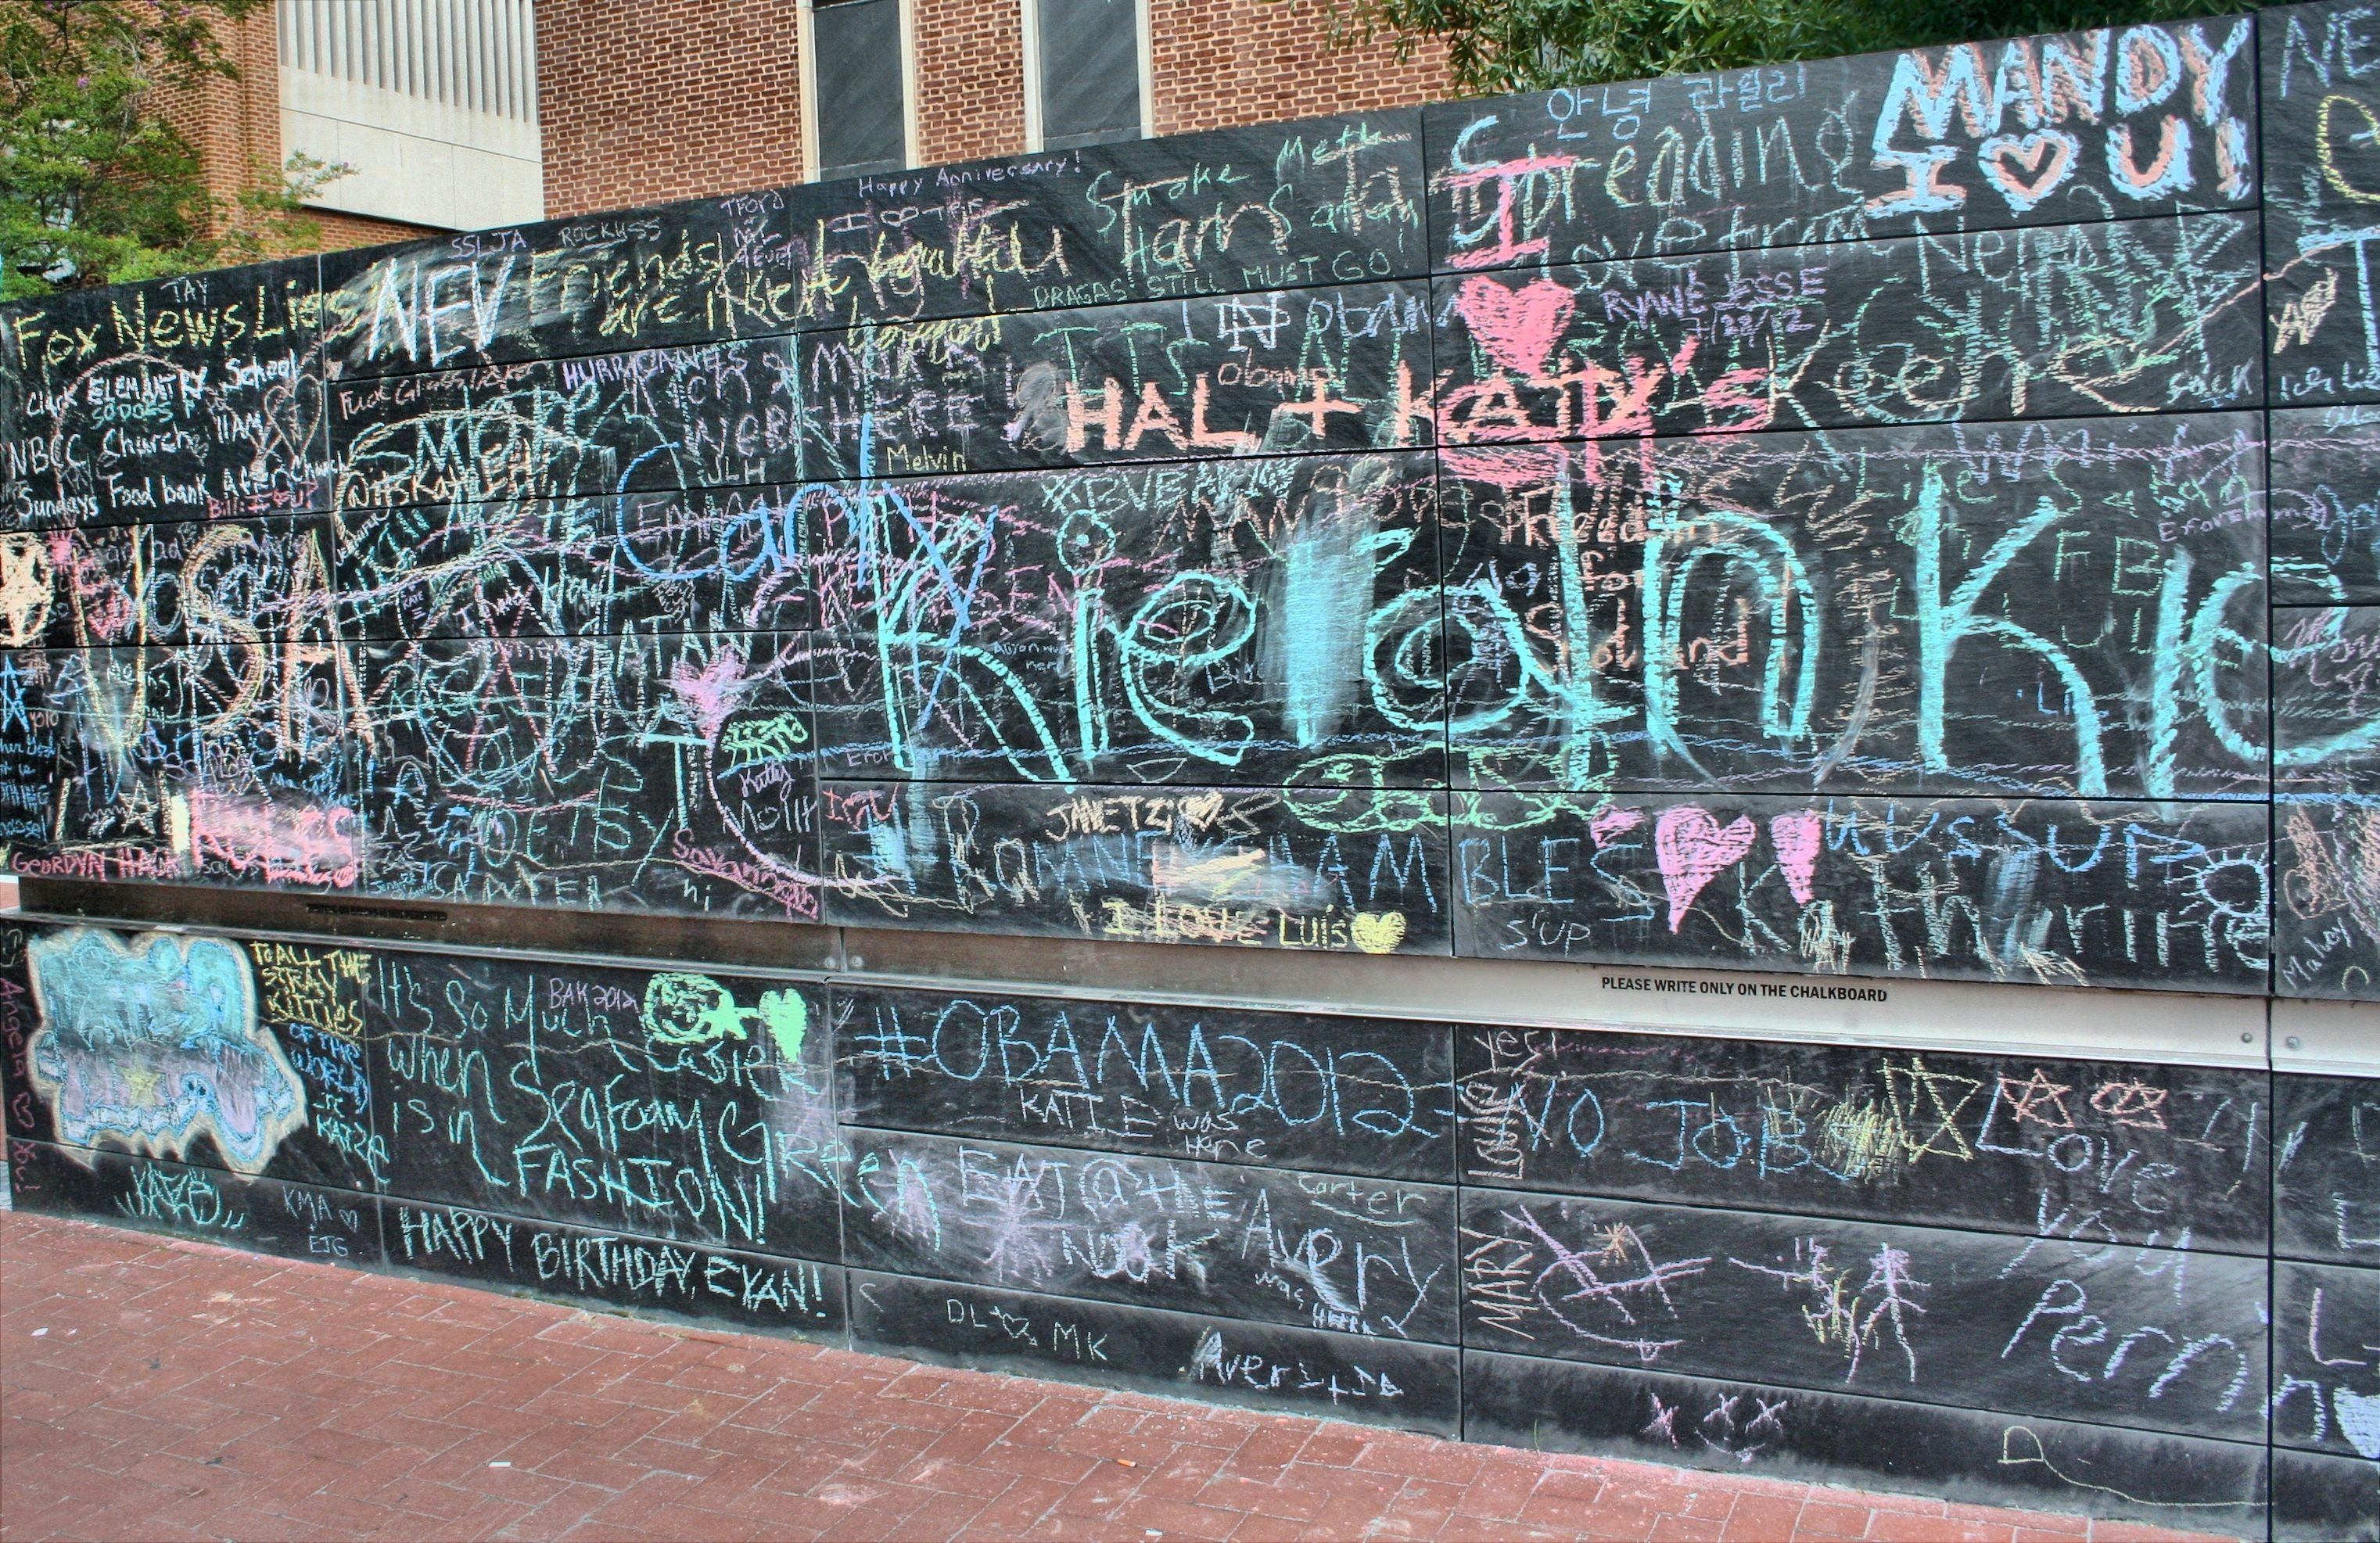
writing, road, street, city, wall, blackboard, graffiti, street art, chalkboard, art, mural, expression, doodle, scribble, urban area, free speech, freedom of speech, free expression